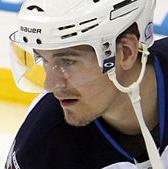
Age: 20